The Three Musketeers (1921 film)

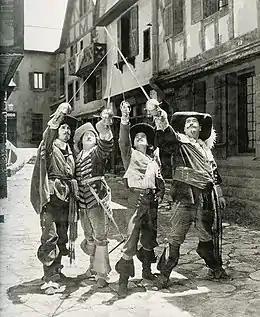
Léon Bary, Eugene Pallette, Douglas Fairbanks and George Siegmann

The Three Musketeers is a 1921 American silent film based on the 1844 novel "The Three Musketeers" by Alexandre Dumas, père. It was directed by Fred Niblo and stars Douglas Fairbanks as d'Artagnan. The film originally had scenes filmed in the Handschiegl Color Process (billed as the "Wyckoff-DeMille Process"). The film had a sequel, "The Iron Mask" (1929), also starring Fairbanks as d'Artagnan and DeBrulier as Cardinal Richelieu.